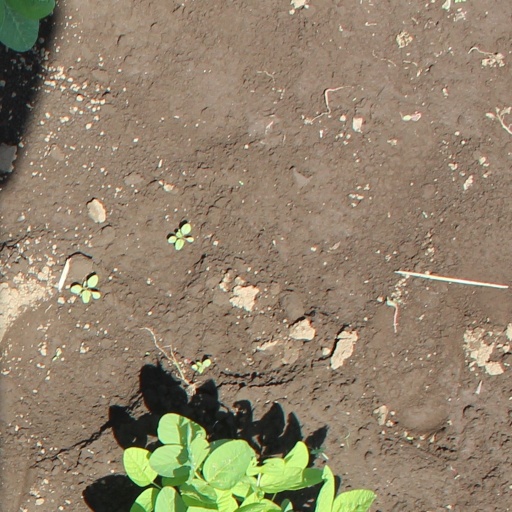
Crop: soybean